British Army during the First World War

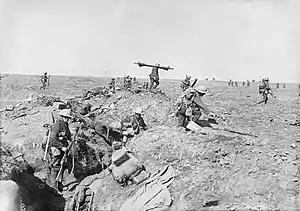
British infantry advancing in support during the battle of Morval, 25 September 1916, part of the battle of the Somme

In August 1914, there were 28,060 officers in the British Army, of which 12,738 were regular officers, the rest were in the reserves. The number of officers in the army had increased to 164,255 by November 1918. These were survivors among the 247,061 officers who had been granted a commission during the war. Most pre-war officers came from families with military connections, the gentry or the peerage and a public school education was almost essential. In 1913, about 2% of regular officers had been promoted from the ranks. The officer corps, during the war, consisted of regular officers from the peacetime army, officers who had been granted permanent commissions during the war, officers who had been granted temporary commissions for the duration of the war, territorial army officers commissioned during peacetime, officers commissioned from the ranks of the pre-war regular, and territorial army and temporary officers commissioned from the ranks for the duration of the war alone.